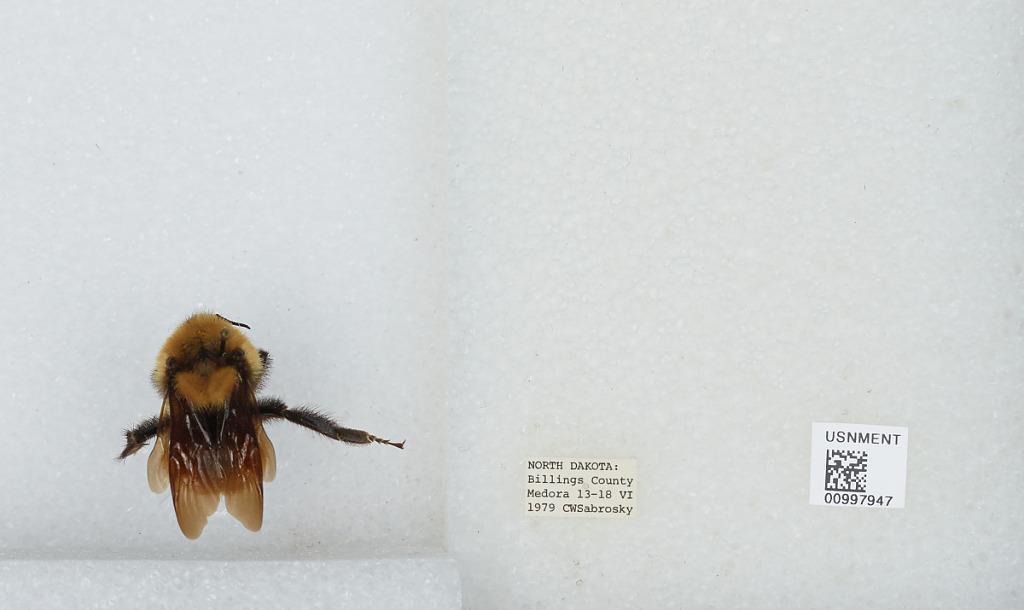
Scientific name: Bombus (Fervidobombus) fervidus fervidus (Fabricius)
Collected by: C. Sabrosky
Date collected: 1979-6-13
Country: United States
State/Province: North Dakota
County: Billings
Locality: Medora
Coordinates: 46.9142, -103.525